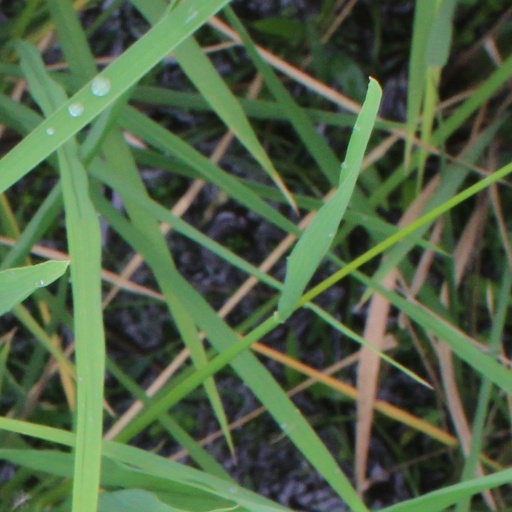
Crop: rice